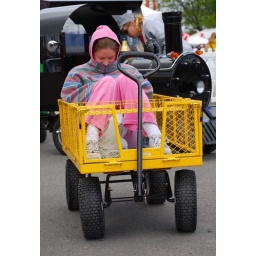
Amanda sleeping in yellow wagon